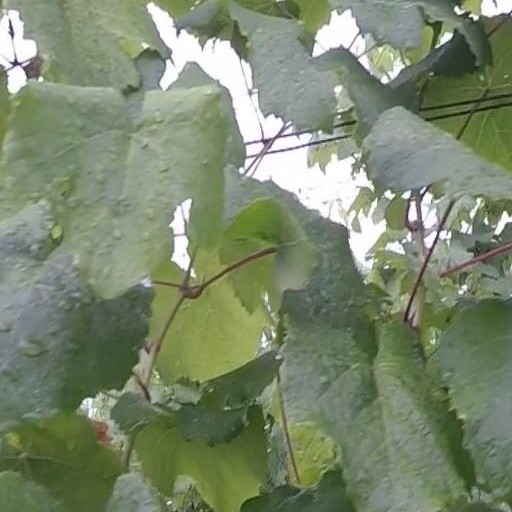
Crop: grape